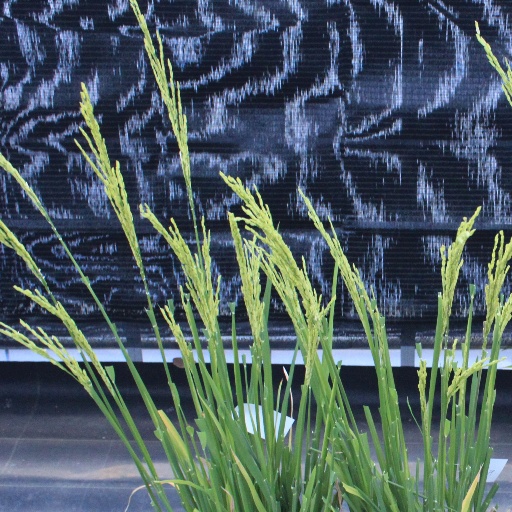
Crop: rice